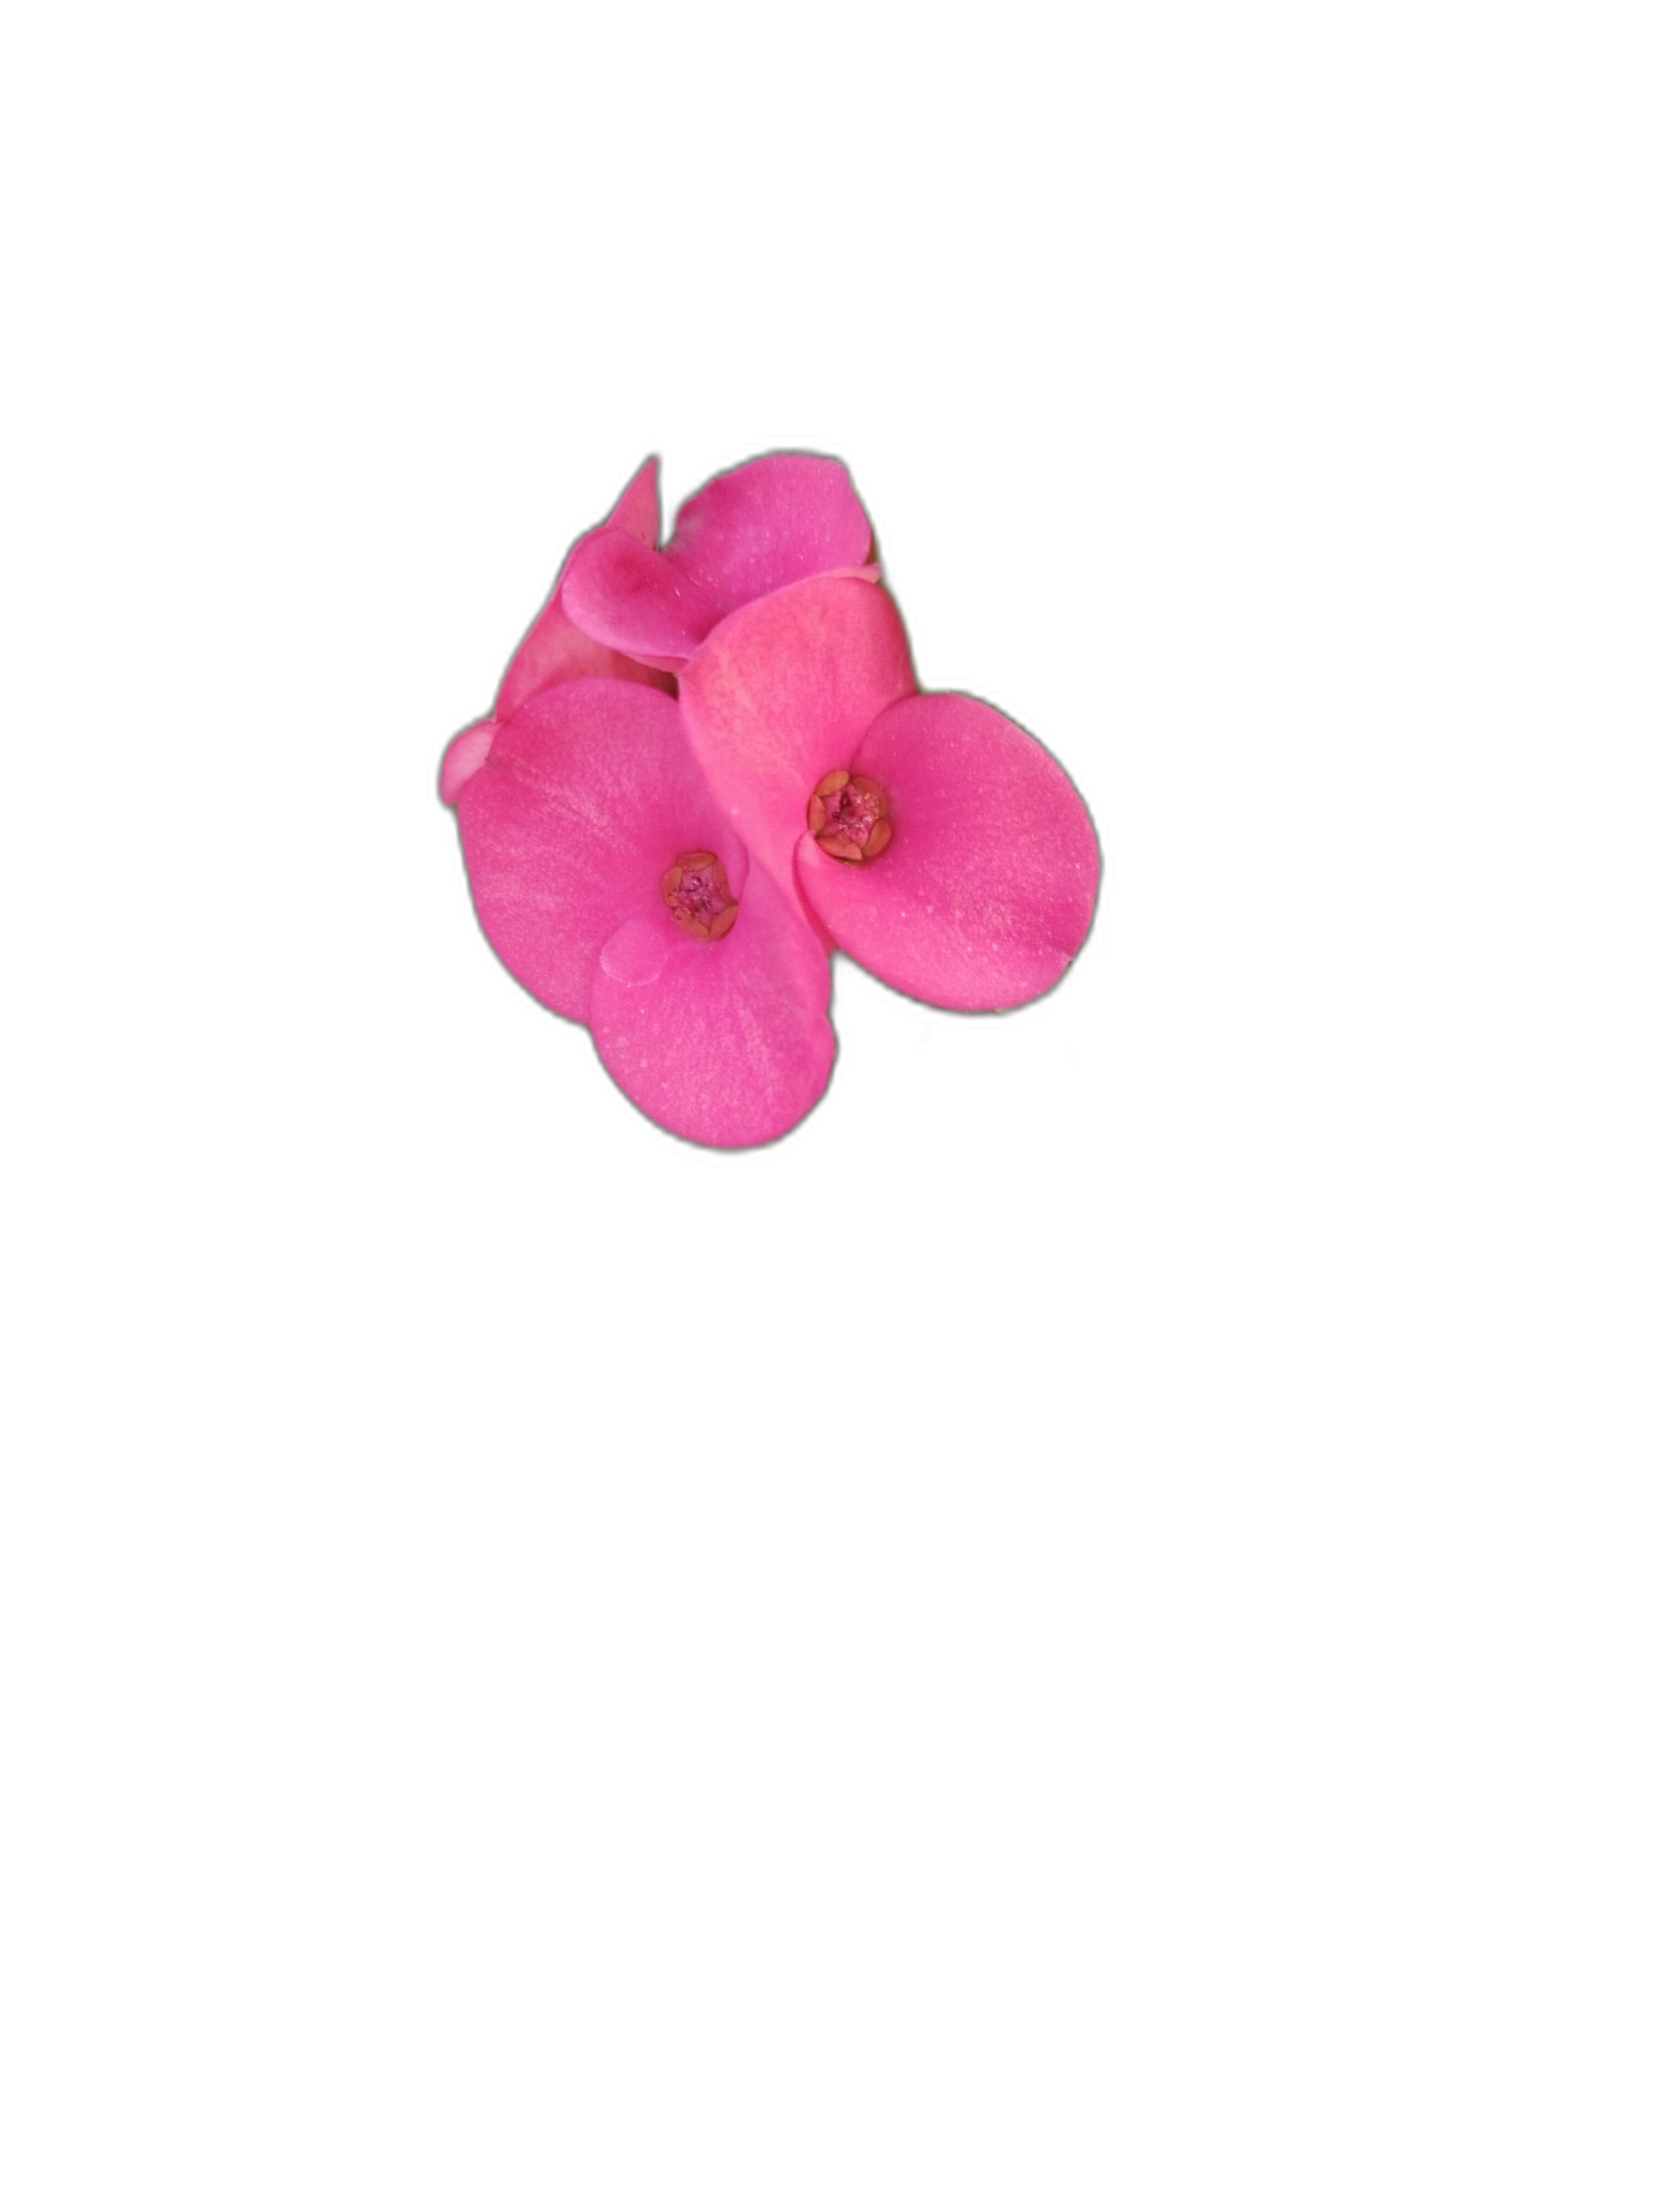
Label: Crown of thorns